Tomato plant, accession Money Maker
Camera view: horizontal (90 deg, fisheye); turntable rotation: 90 degrees
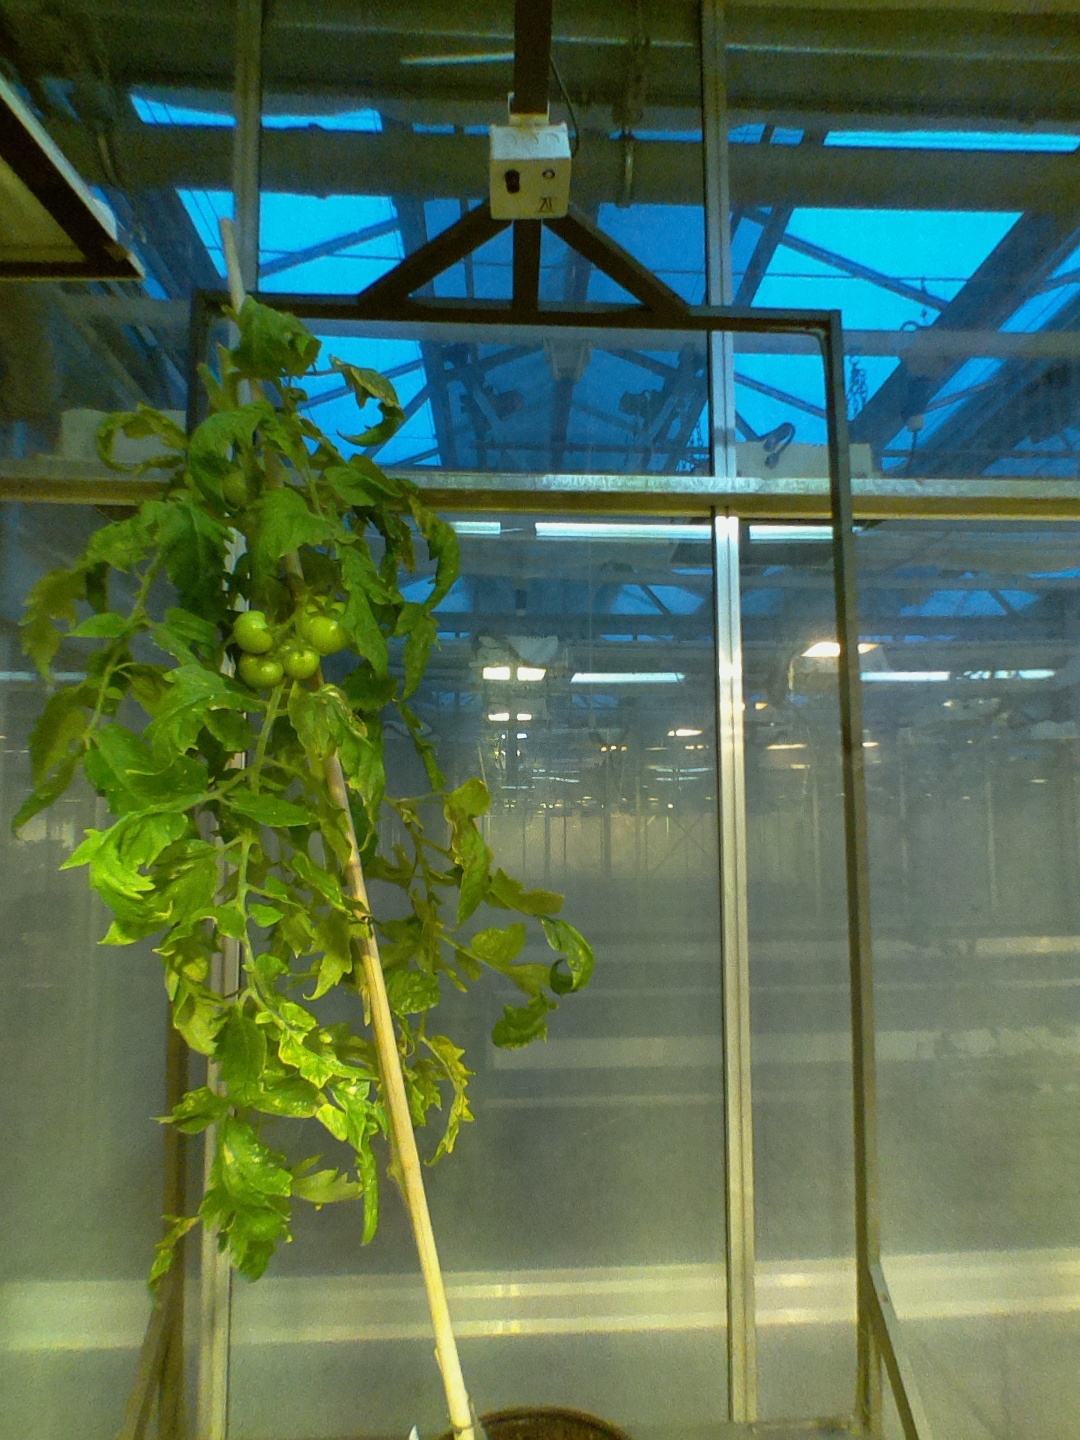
BBCH growth stage 77: 70%-80% of final fruit size